Solar eclipse

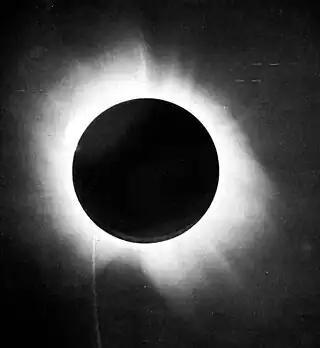
Eddington's original photograph of the 1919 eclipse, which provided evidence for Einstein's theory of general relativity.

The first known photograph of a solar eclipse was taken on July 28, 1851, by Julius Berkowski, using the daguerreotype process.